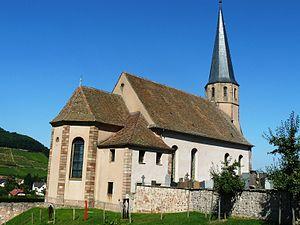
Chapelle Saint-André, ancienne église
Andlau est une commune française viticole située dans le département du Bas-Rhin, en région Grand Est.